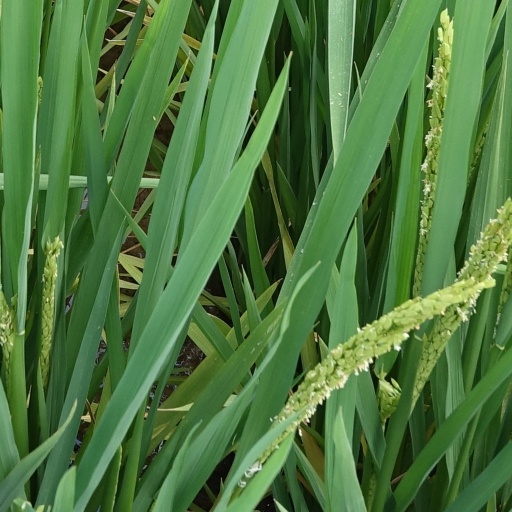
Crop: rice